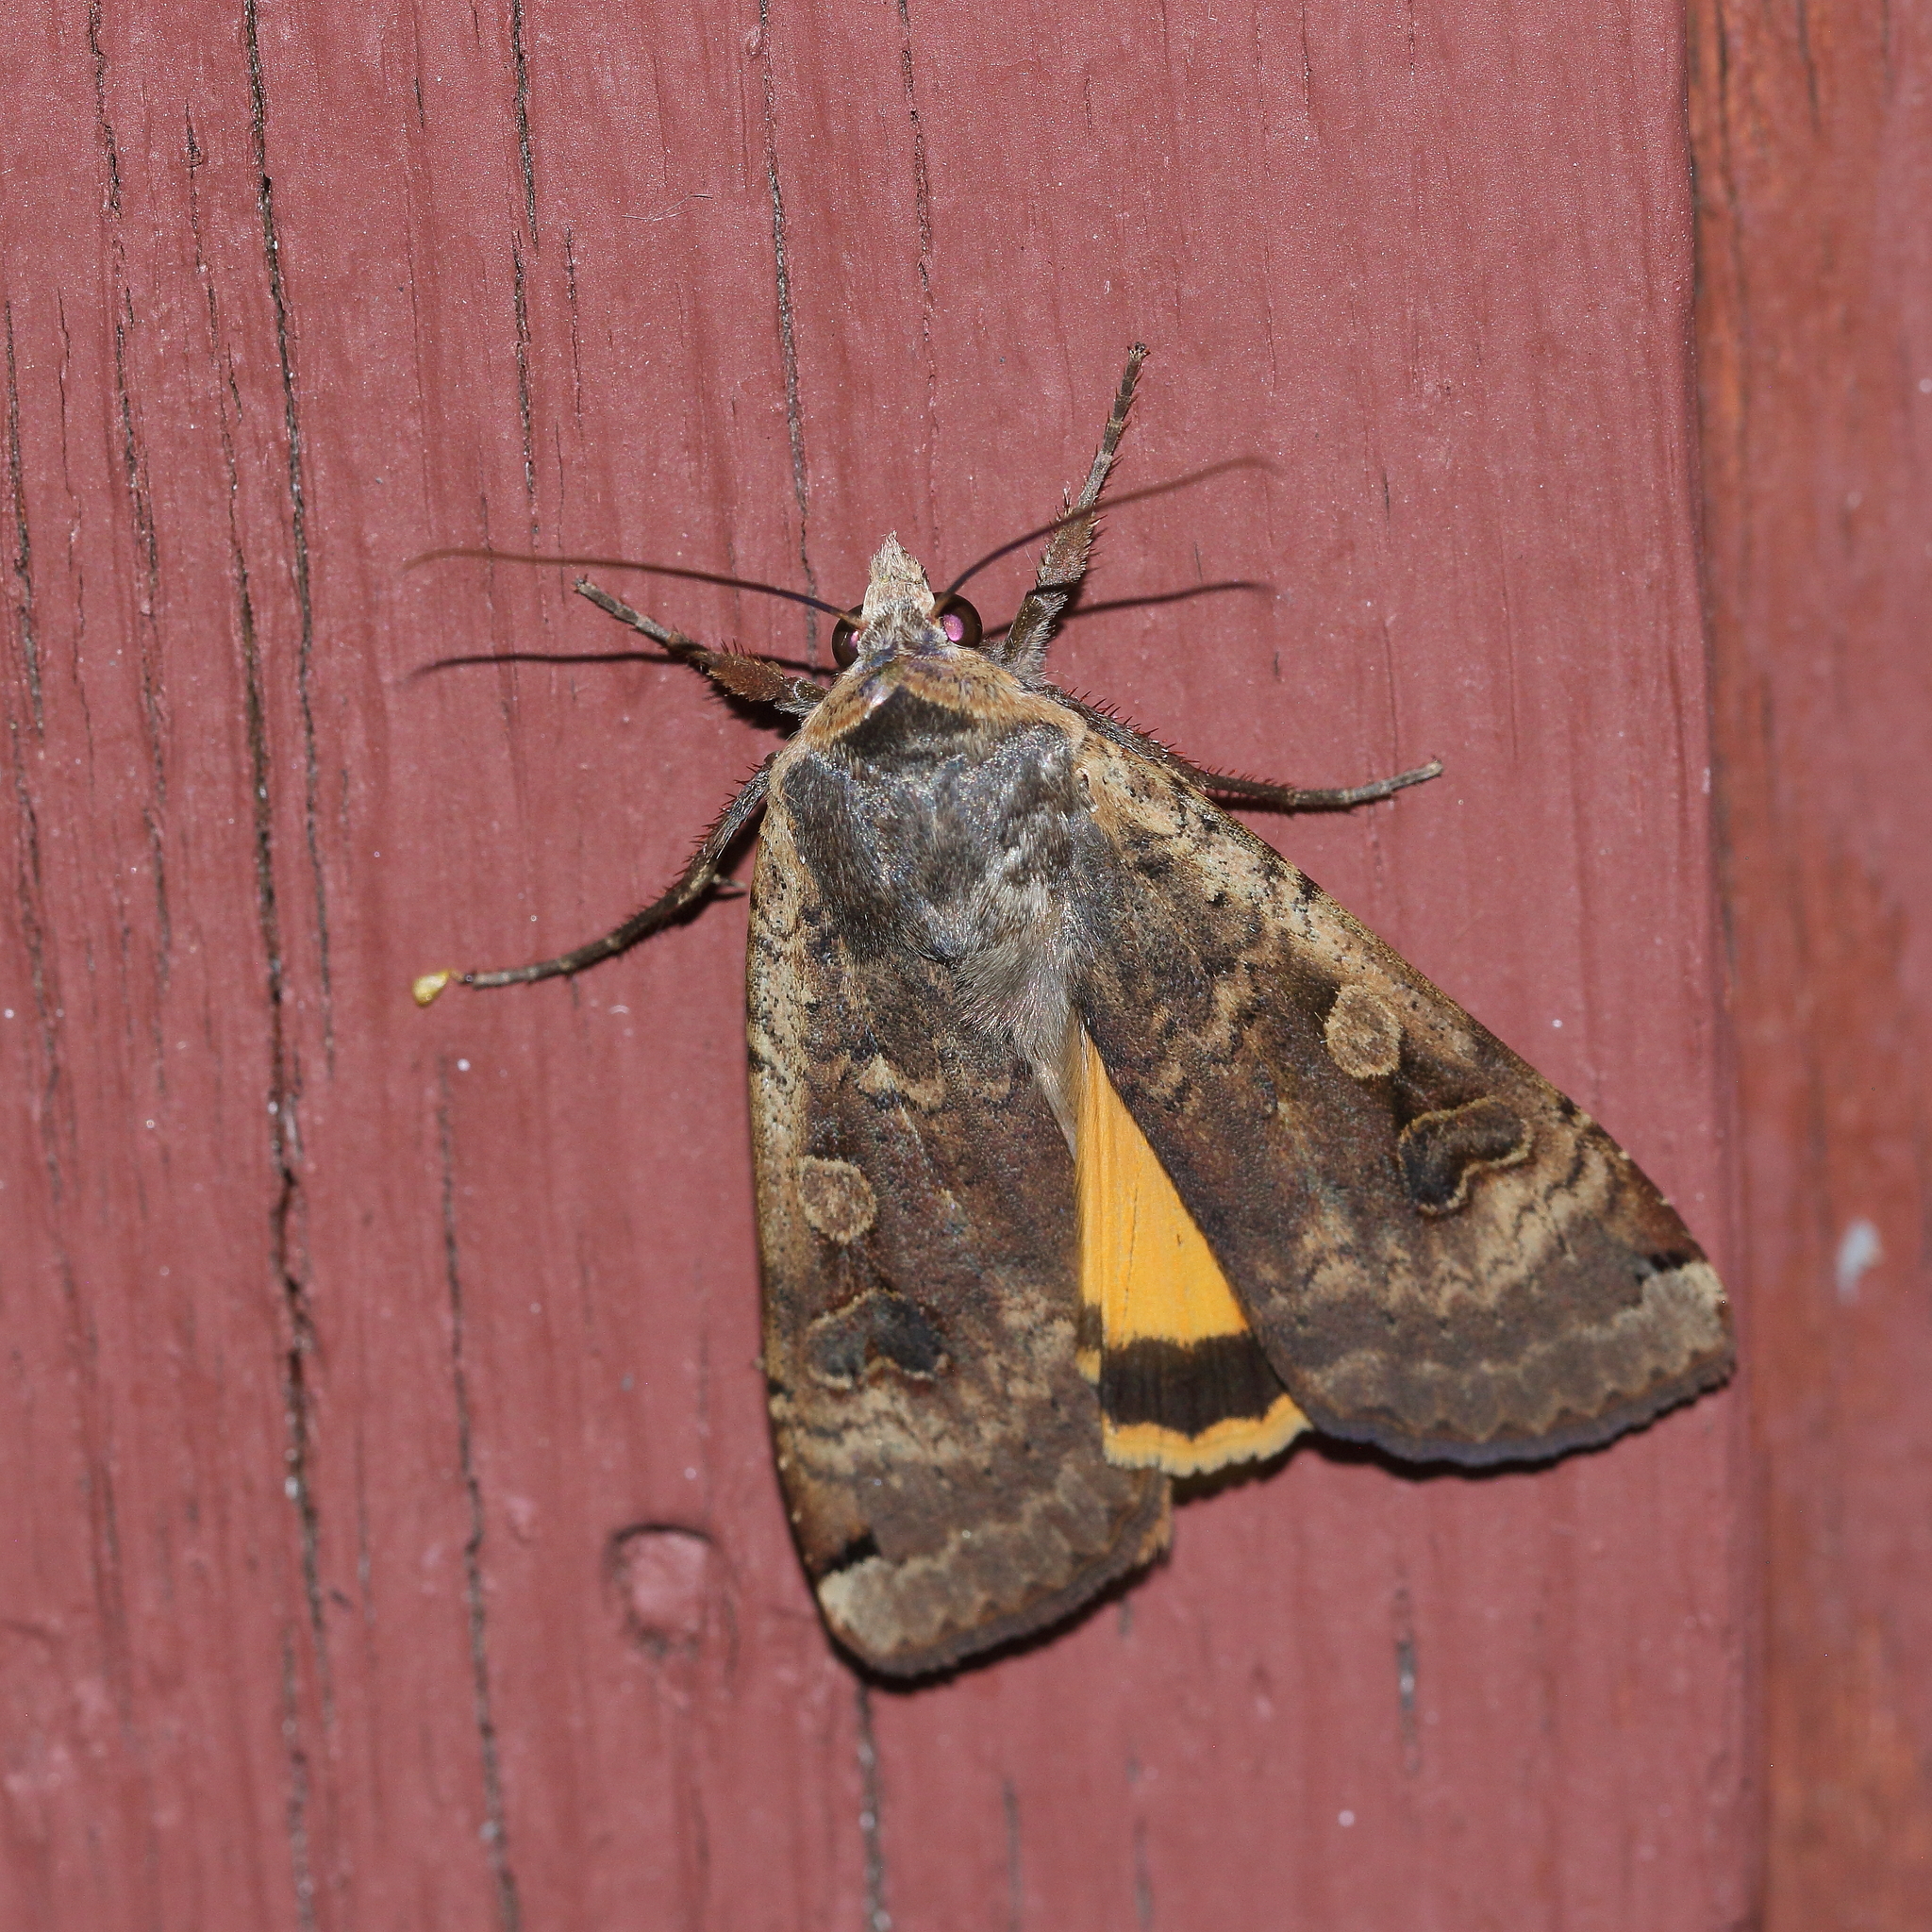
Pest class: cutworms